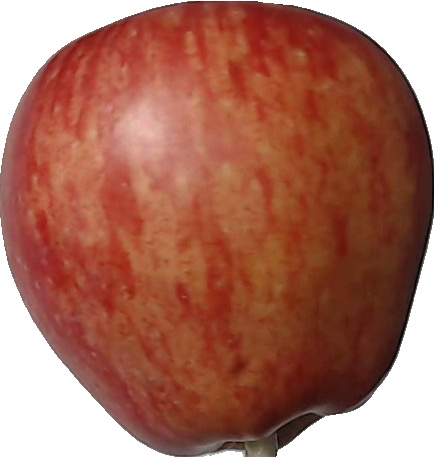
Label: apple_red_1